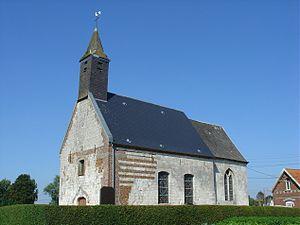
Église de Marquay
Marquay est une commune française située dans le département du Pas-de-Calais en région Hauts-de-France.